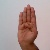
The image shows a hand gesture representing the letter 'B' in Indian Sign Language.